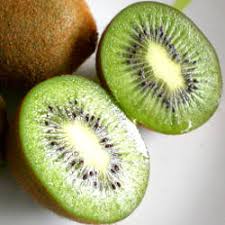
Label: Kiwi